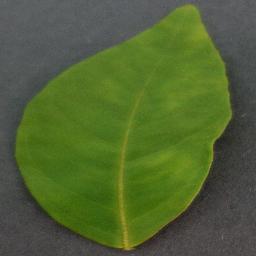
Label: Orange___Haunglongbing_(Citrus_greening)